Drug-eluting stent

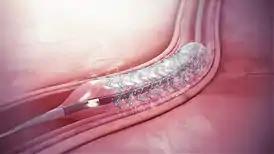
Graphic representation of a drug-eluting stent expanded into artery. The lower section is referred to as a catheter. The DES and catheter are usually one integrated medical system. The white particles represent the drug eluting into the arterial walls - inhibiting the growth of tissue into the stented area.

There are a number of very detailed medical device design considerations for DES products, these considerations are included in submissions for approval to regulatory authorities such as the US FDA: